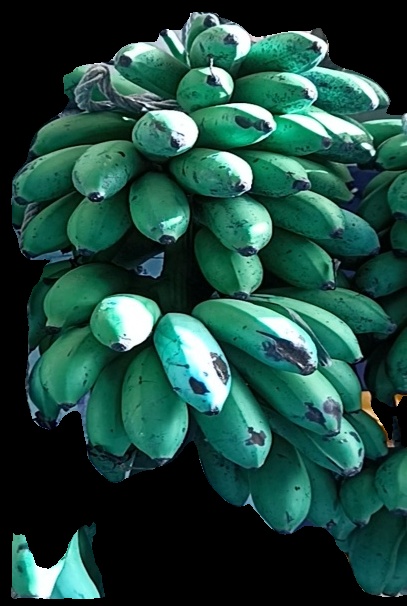
Variety: rasbale
Grade: grade2